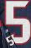
Number: 5